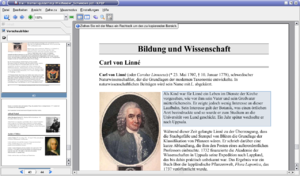
Le visualisateur PDF de KDE"
KPDF est un logiciel libre de visualisation de fichiers PDF. Il a été créé pour être intégré à l'environnement de bureau KDE, Il est basé sur Xpdf.